Blackburn Bluebird IV

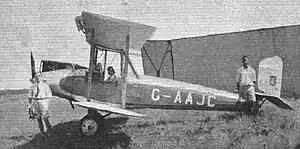

The Blackburn Bluebird IV was a single-engine biplane light trainer/tourer biplane with side-by-side seating designed by the British aviation manufacturer Blackburn Aircraft. It was an all-metal development of the wooden Blackburn Bluebird I, II and III aircraft.